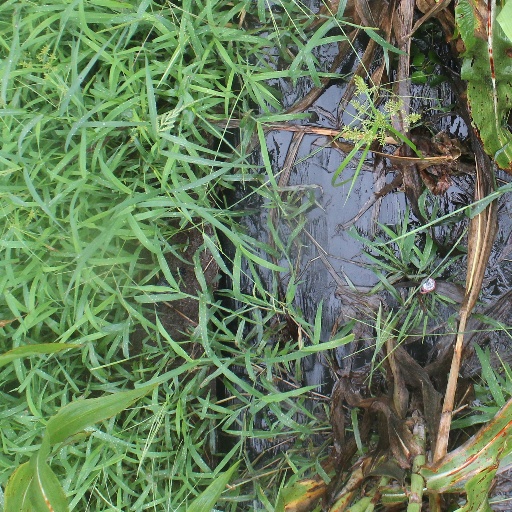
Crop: sorghum